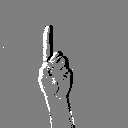
ASL letter: d